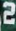
Number: 2